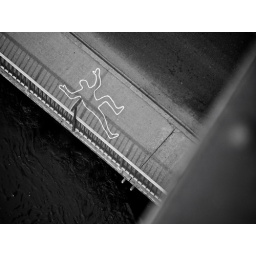
Whether u hit on the street or in the River, from this height the water is hard as stone too.